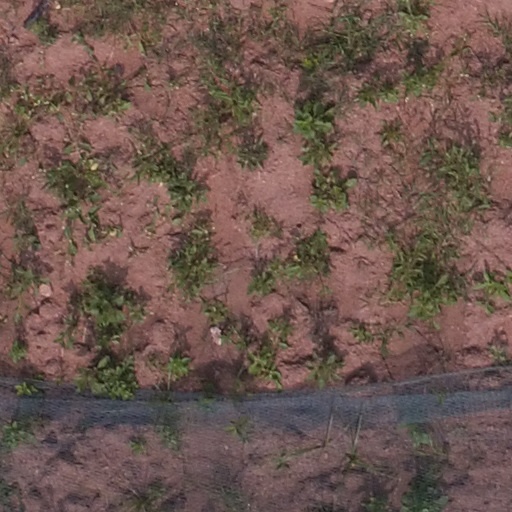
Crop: maize; corn